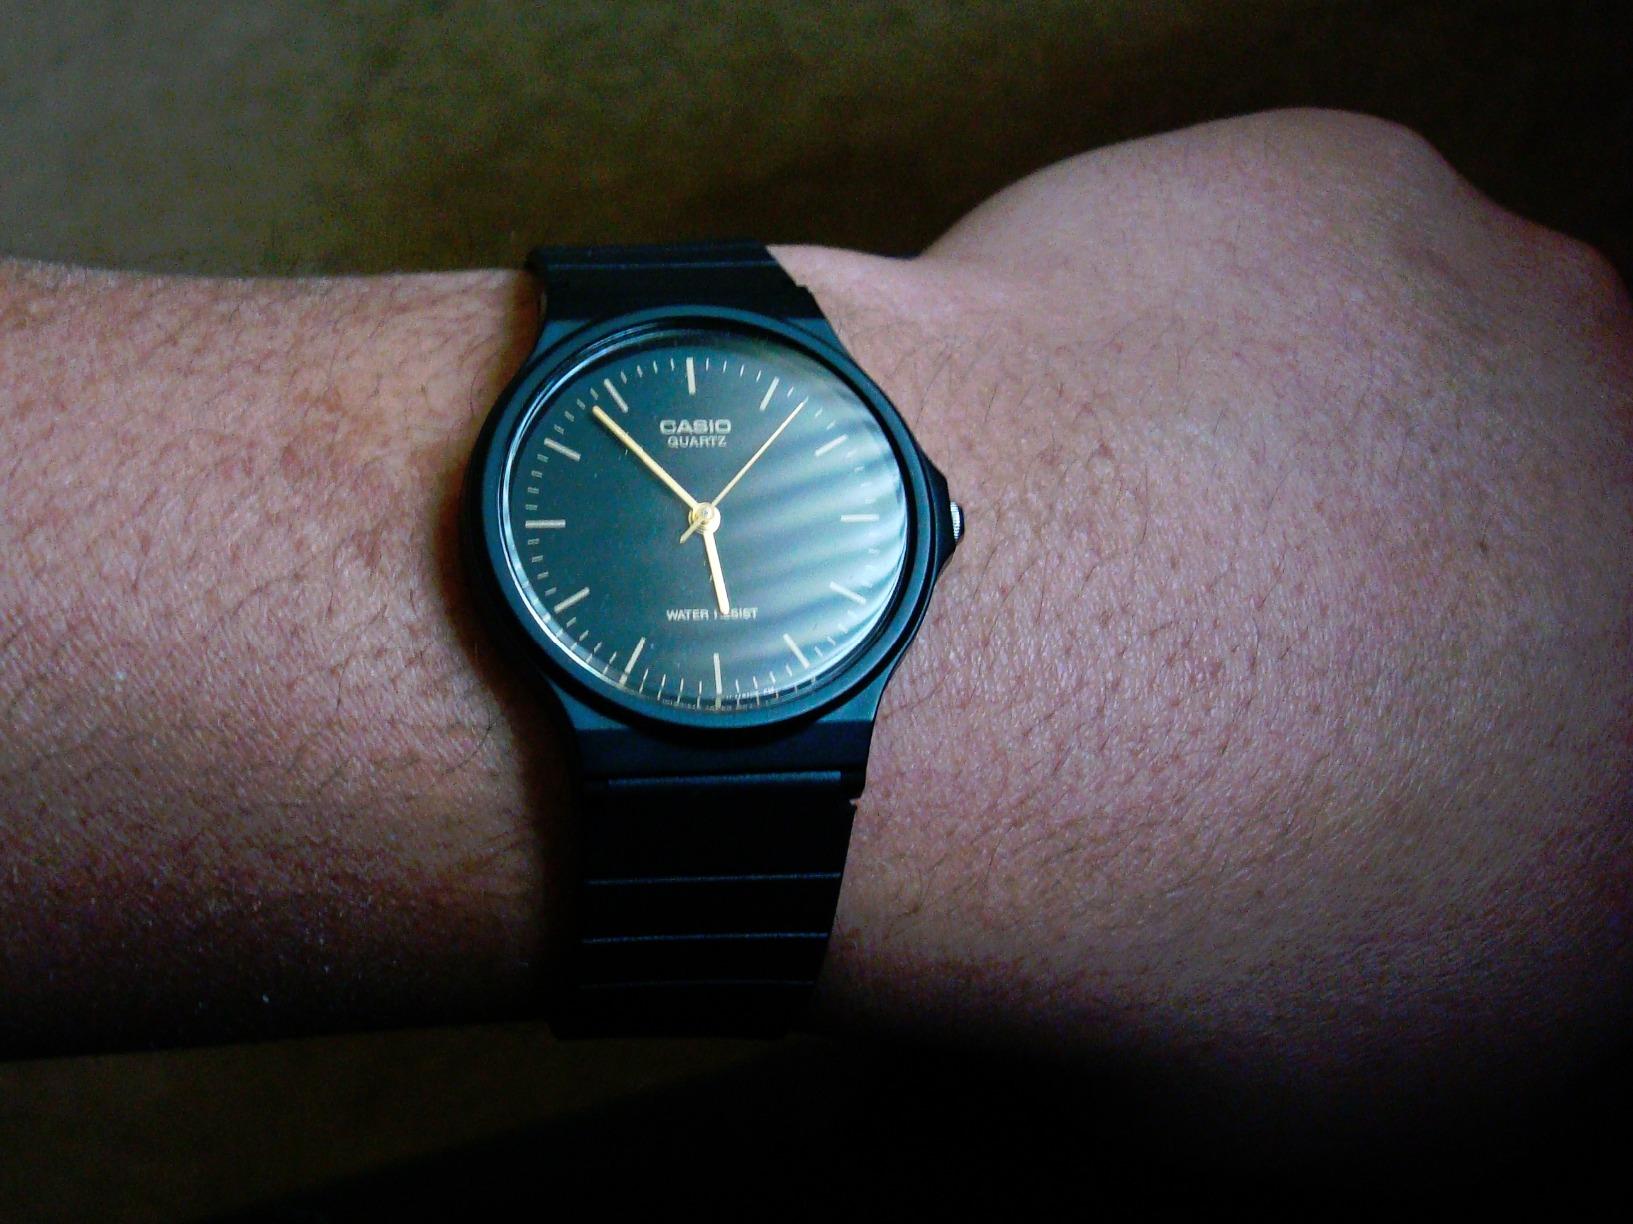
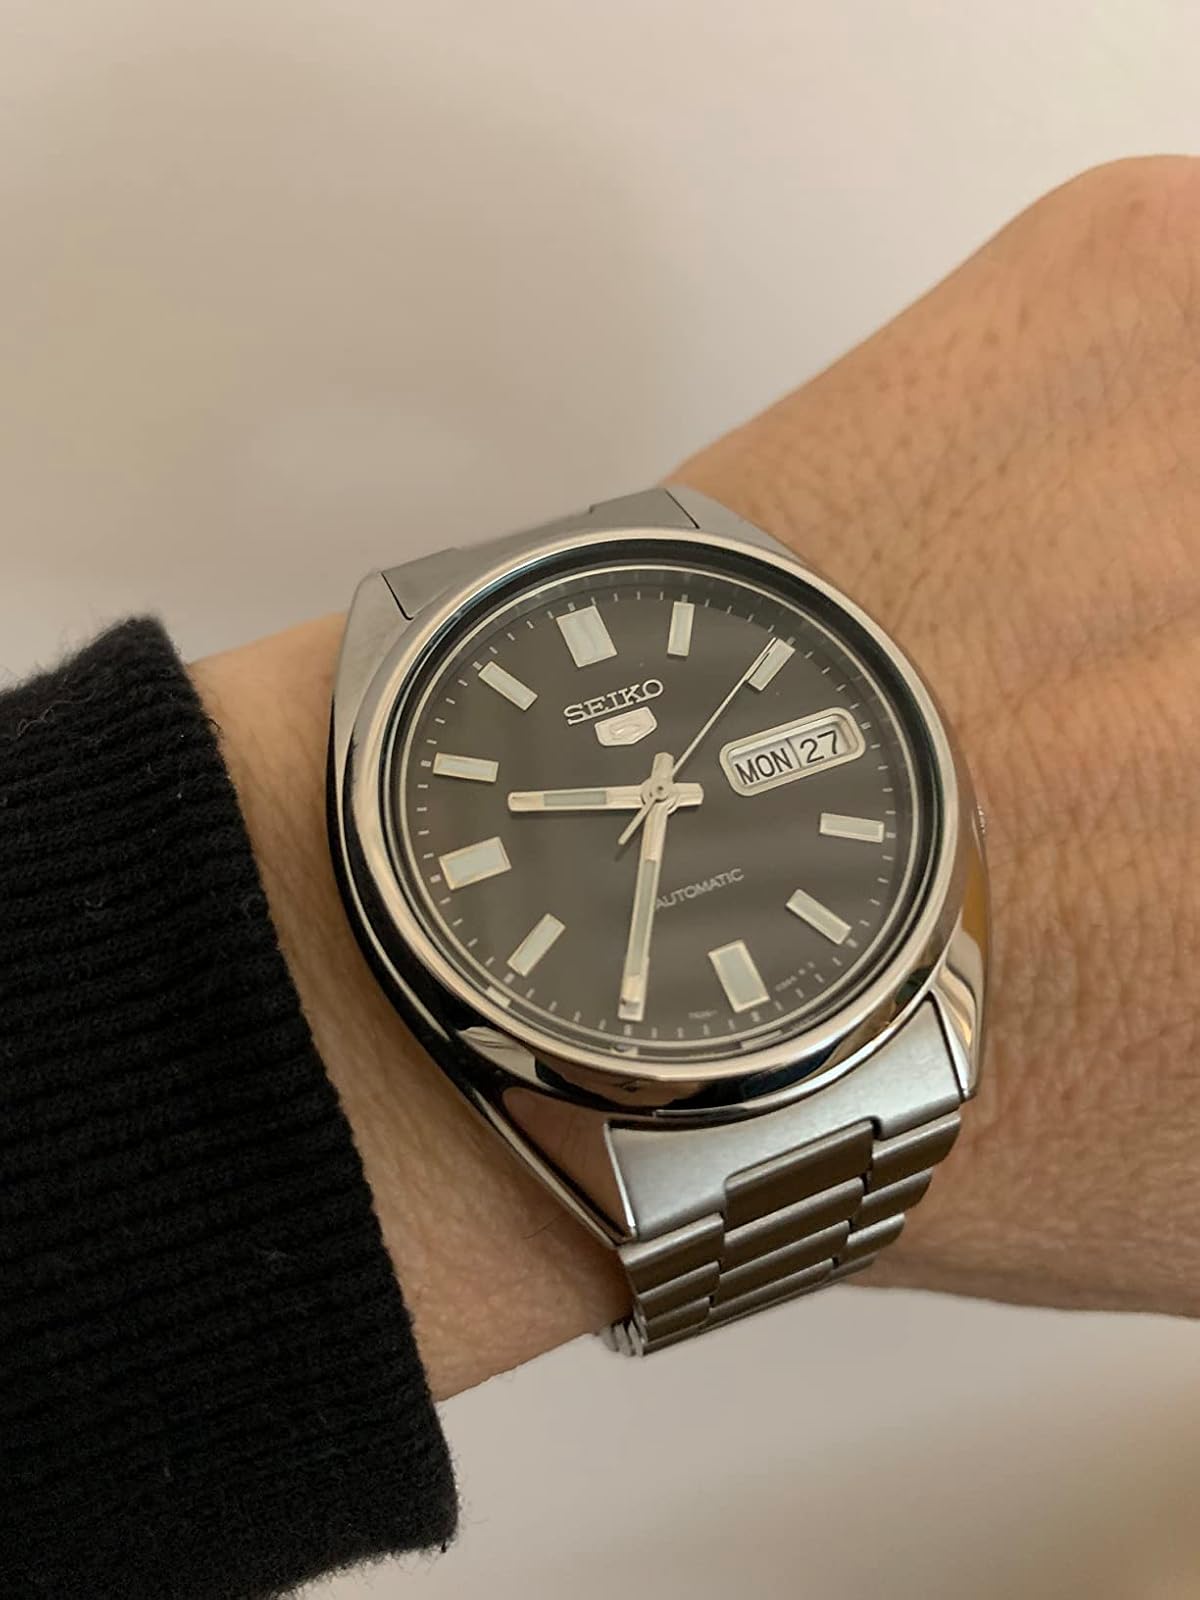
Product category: accessories_watch
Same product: no